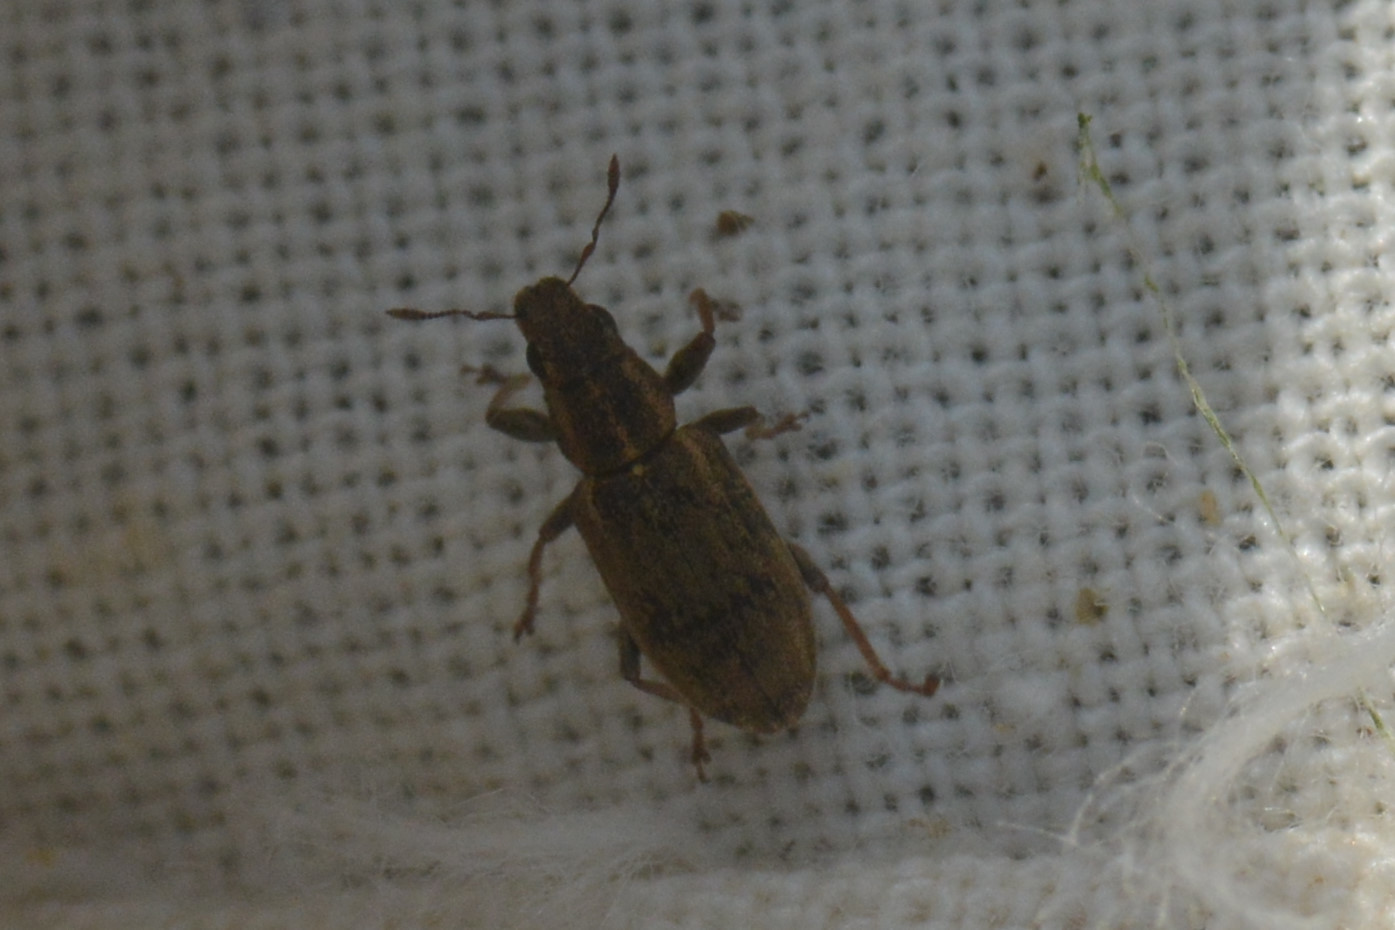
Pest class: pea_leaf_weevil